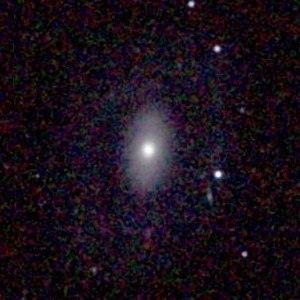
Galaxie NGC 210 Español: Galaxia NGC 210 Italiano: Galassia NGC 210